2013 Southeastern Conference football season

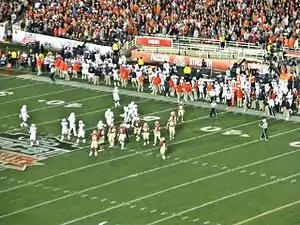
The Florida State Seminoles defeated the Auburn Tigers at the Rose Bowl, Pasadena, California

The 2013 Southeastern Conference football season began on August 29 with Ole Miss visiting Vanderbilt, and will conclude with the Allstate Sugar Bowl and/or the BCS National Championship Game in early January. The 2013 season was considered to be a "bridge" season and was not based on any past or future formatting. New inter-division rivalry games between Texas A&M-South Carolina and Arkansas-Missouri did not take place until the 2014 season.